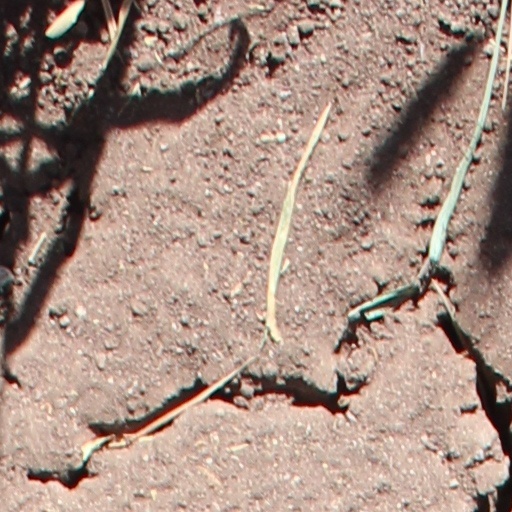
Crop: wheat